Taha Karaan

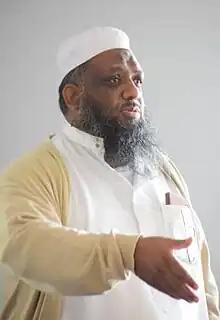
Taha Karaan in 2021

Taha Karaan (2 June 1969 – 11 June 2021) was a South African Muslim scholar and jurist. He was the head-mufti of the Muslim Judicial Council, South Africa. He was the founder of Mahajjah Research Institute and the Dar al-Uloom al-Arabiyyah al-Islamiyyah in Strand.